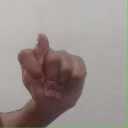
अक्षर: ट